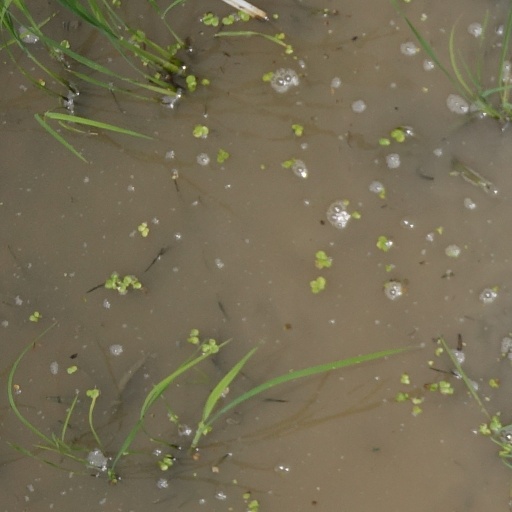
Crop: rice